Motorcycle fork

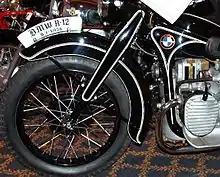
BMW's version of oil-damped telescopic fork, on a 1939 R12

A telescopic fork uses fork tubes which contain the suspension components (coil springs and damper) internally. This is the most common form of fork commercially available. It may or may not include gaiters for protection against abrasive elements on the suspension cylinders. The main advantages of the telescopic fork are that (i) it is simple in design and relatively cheap to manufacture and assemble; (ii) it is lighter than older designs using external components and linkage systems; and (iii) it has a clean and simple appearance that riders find attractive.